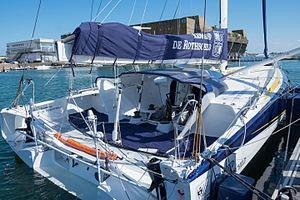
Le cockpit du 60 pieds IMOCA Gitana 16, skippé par Sébastien Josse.
Malizia II, anciennement Gitana 16 de son nom de baptême ou Mono60 Edmond de Rothschild de son nom de course, est un 60 pieds IMOCA. Il est dessiné par le cabinet VPLP et Guillaume Verdier. Mis à l'eau le 7 août 2015, il est skippé par Sébastien Josse, avec pour objectif de remporter le Vendée Globe 2016-2017.